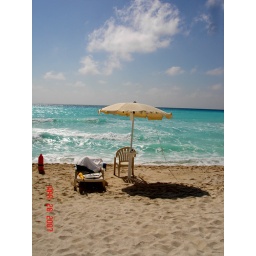
i like the soft colors in this photo. how the inprints in the sand kinda mirror the motion of the waves.